Shanghai History Museum

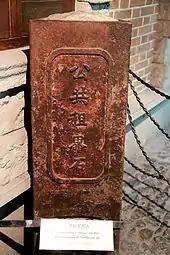
Boundary marker from the International Settlement.

The collection of the Shanghai History Museum contains more than 30,000 items. Of these, about 18,000 items pertain to the modern history of the city, a portion of these items found its way into the museum from the governors of the Foreign Concessions. Notable items in the collection include: Gu Embroidery of flowers, insects, and fish by the Ming-Dynasty "needle saint" Han Ximeng (韩希孟); a scroll by Hou Tongceng; the Golden Sutras of the Qibao Temple; a bronze cannon called "General Zhen Yuan" that once belonged to Chen Huacheng (1776–1842), a Qing Dynasty general responsible for Shanghai's defenses during the First Opium War; a "big hua qian" coin issued by the Taiping Heavenly Kingdom; a pair of bronze lions from the entrance of the former HSBC Building; and boundary markers from the French Concession and the Shanghai International Settlement (1893).